Phoenice (Roman province)

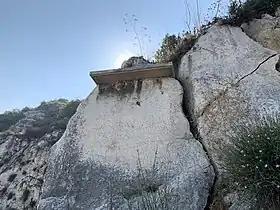

Libanius resumed his correspondence with the governors of Phoenicia around 382 AD, during the reign of Theodosius I. The appointment of Proculus to this position is particularly noteworthy, as he was openly a pagan. Proculus, a native of Lycia, marked his tenure with a significant inscription above Berytus, commemorating the construction of a road through the mountains. Before 382, he served as Governor of Palestine and later became Governor of Phoenice in 382–383. Following this role, he assumed the position of Comes Orientis from 383 to 384.